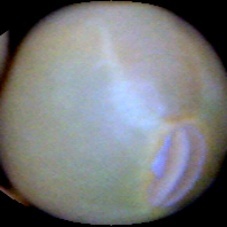
Label: Immature